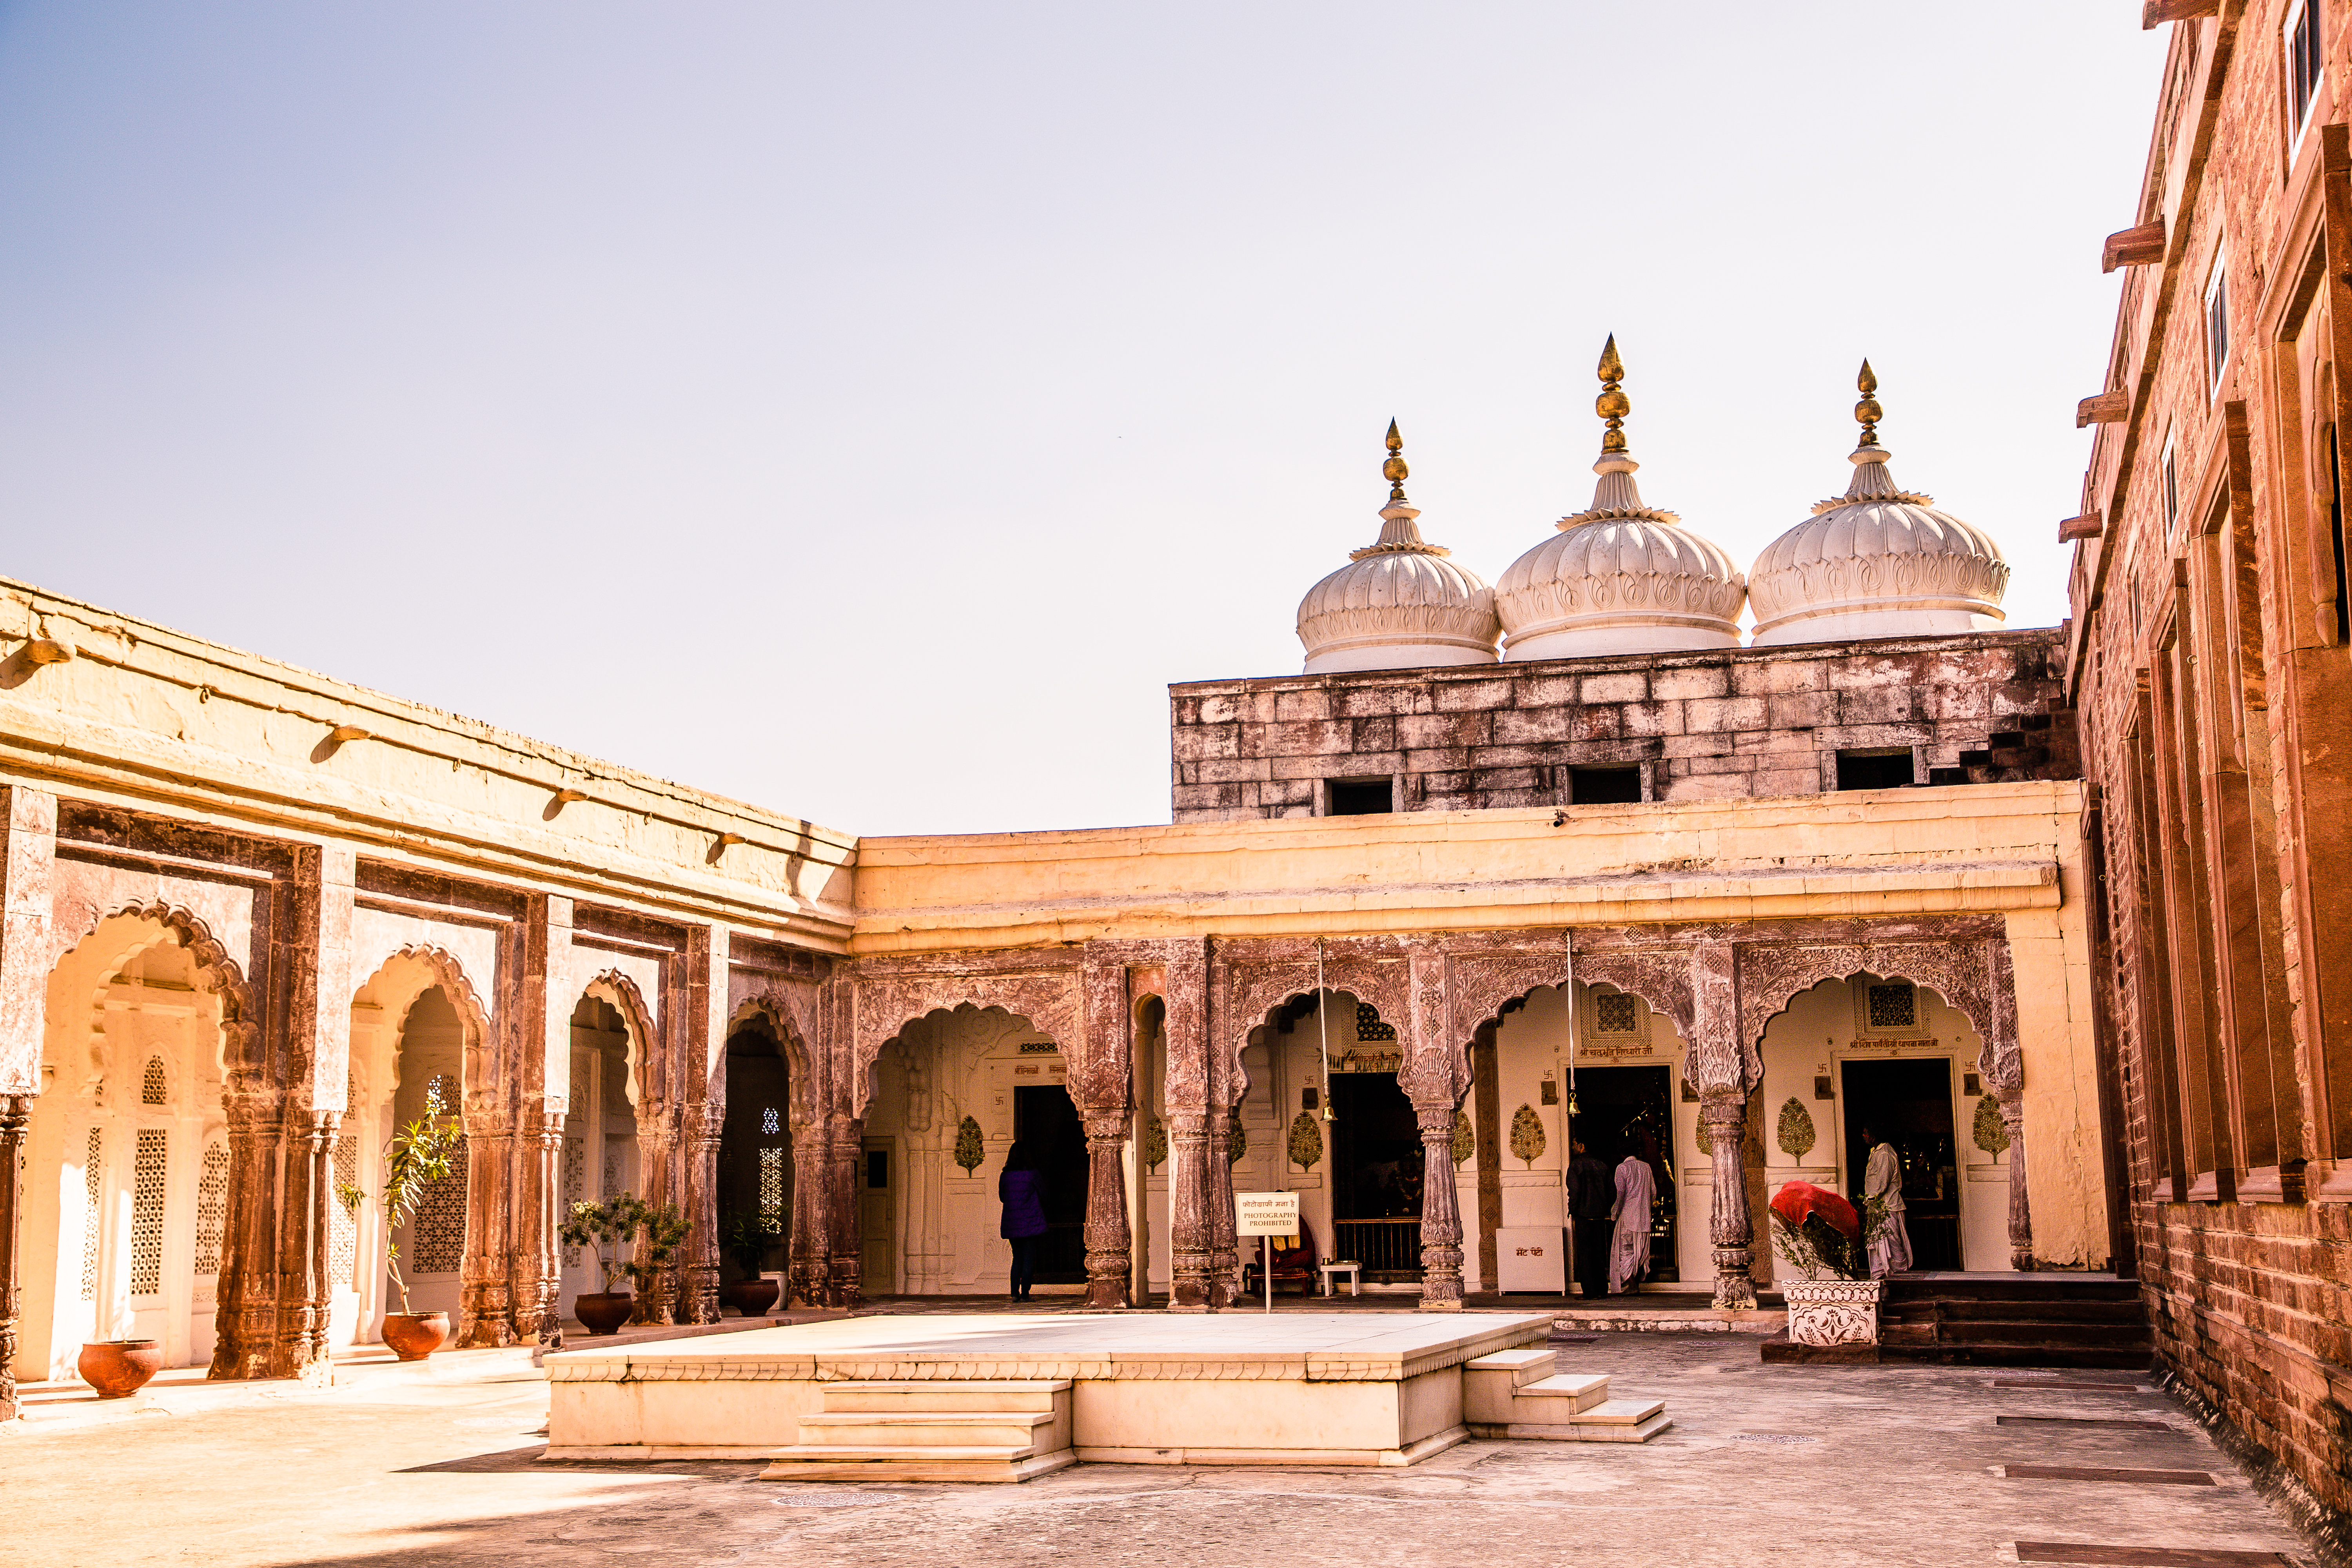
Rajsthan, temple, india, building, landmark, holy places, historic site, architecture, place of worship, classical architecture, ancient history, arch, tourism, palace, khanqah, fortification, dome, facade, mosque, history, tomb, unesco world heritage site, tourist attraction